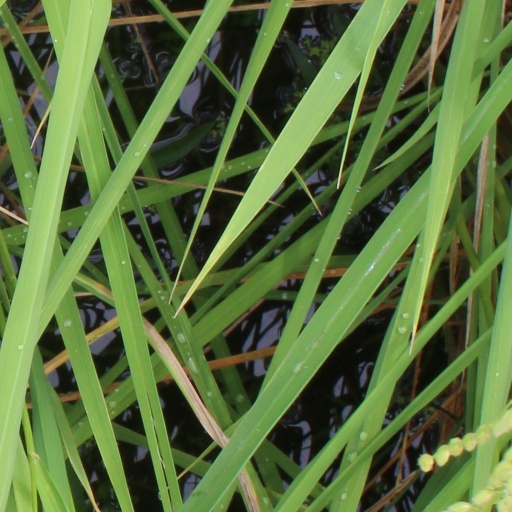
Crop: rice